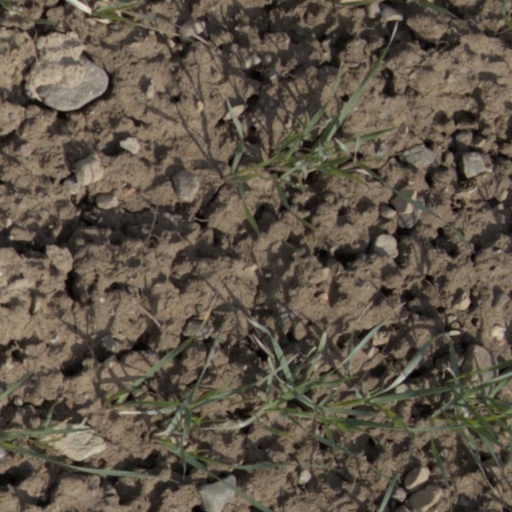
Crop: wheat